The Suppliants (Euripides)

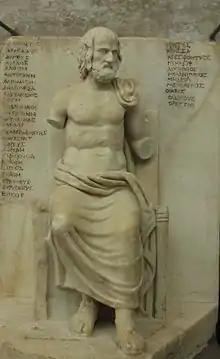
Statue of Euripides

The Suppliants ("Hiketides"; Latin "Supplices"), also called The Suppliant Women, first performed in 423 BC, is an ancient Greek play by Euripides.